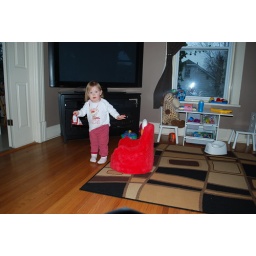
running around her Elmo chair singing &amp;quot;round and round the garden goes the teddy bear&amp;quot;